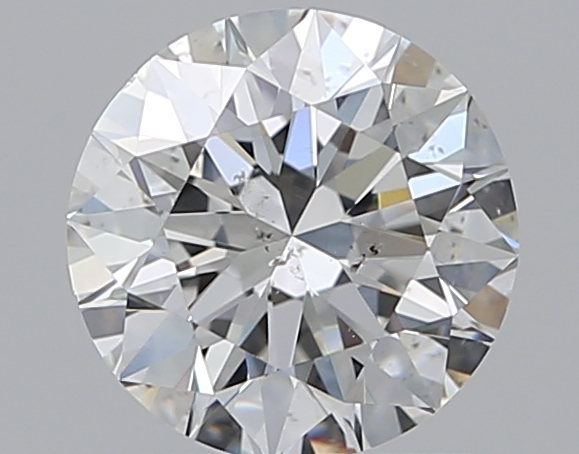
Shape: round
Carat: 1
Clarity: SI1
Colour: G
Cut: EX
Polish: EX
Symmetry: EX
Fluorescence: N
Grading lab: GIA
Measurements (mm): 6.33 x 6.38 x 3.99